Subaru Impreza

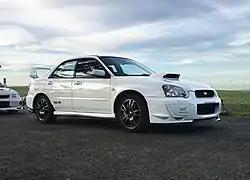

The last version of the GC WRX Impreza was introduced in September 1999. There is no change in the mechanical specifications. Added features are newly designed alloy wheels, color-coded mirrors and door handles, remote central locking, intermittent wipers with a timer and map lights.